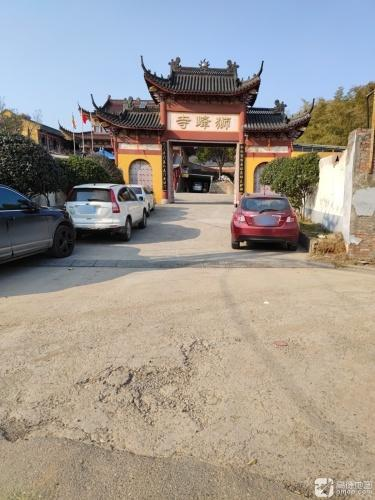
地标名称：狮峰寺